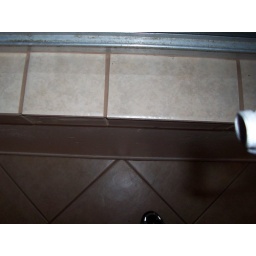
New window seal against New floor install